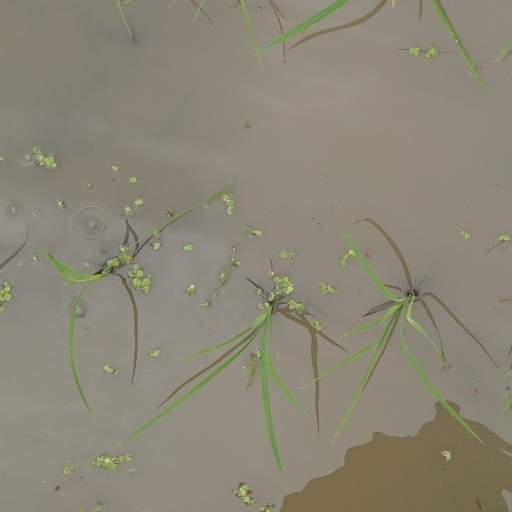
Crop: rice